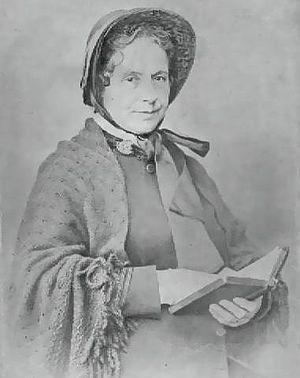
Catherine Booth, née Catherine Mumford, a co-fondé l'Armée du salut, avec son mari William Booth. En raison de son influence importante dans la formation de l'Armée du salut, elle a été surnommée la "mère de l'Armée du salut". Il ne faut pas la confondre avec Catherine Booth-Clibborn, sa fille, également une figure marquante de l'Armée du salut, couramment dénommée "Catherine Booth".